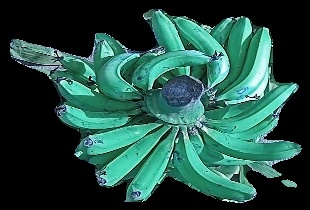
Variety: pachbale
Grade: grade3